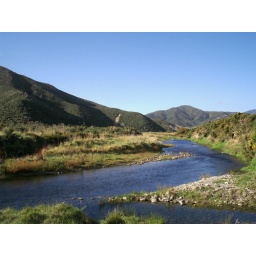
This could be the hardest river to fish in the world!